Sextental

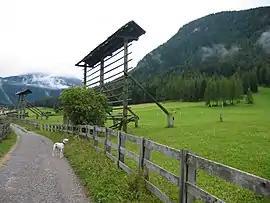
Sextental

The Sextental is a side valley of the Puster Valley in South Tyrol, Italy and is congruent with the municipality of Sexten. The Kreuzbergpass connects it with the Comelico valley to the southeast.